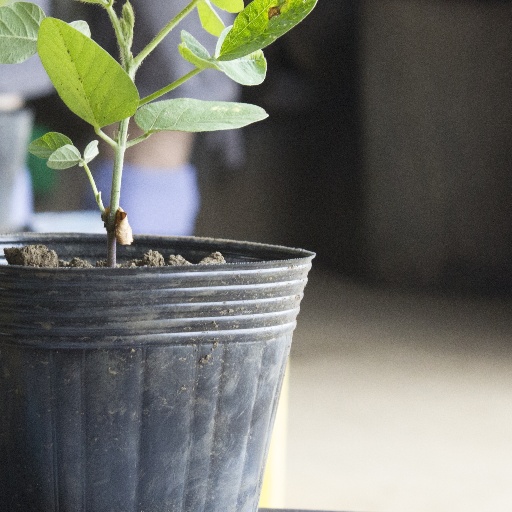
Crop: soybean